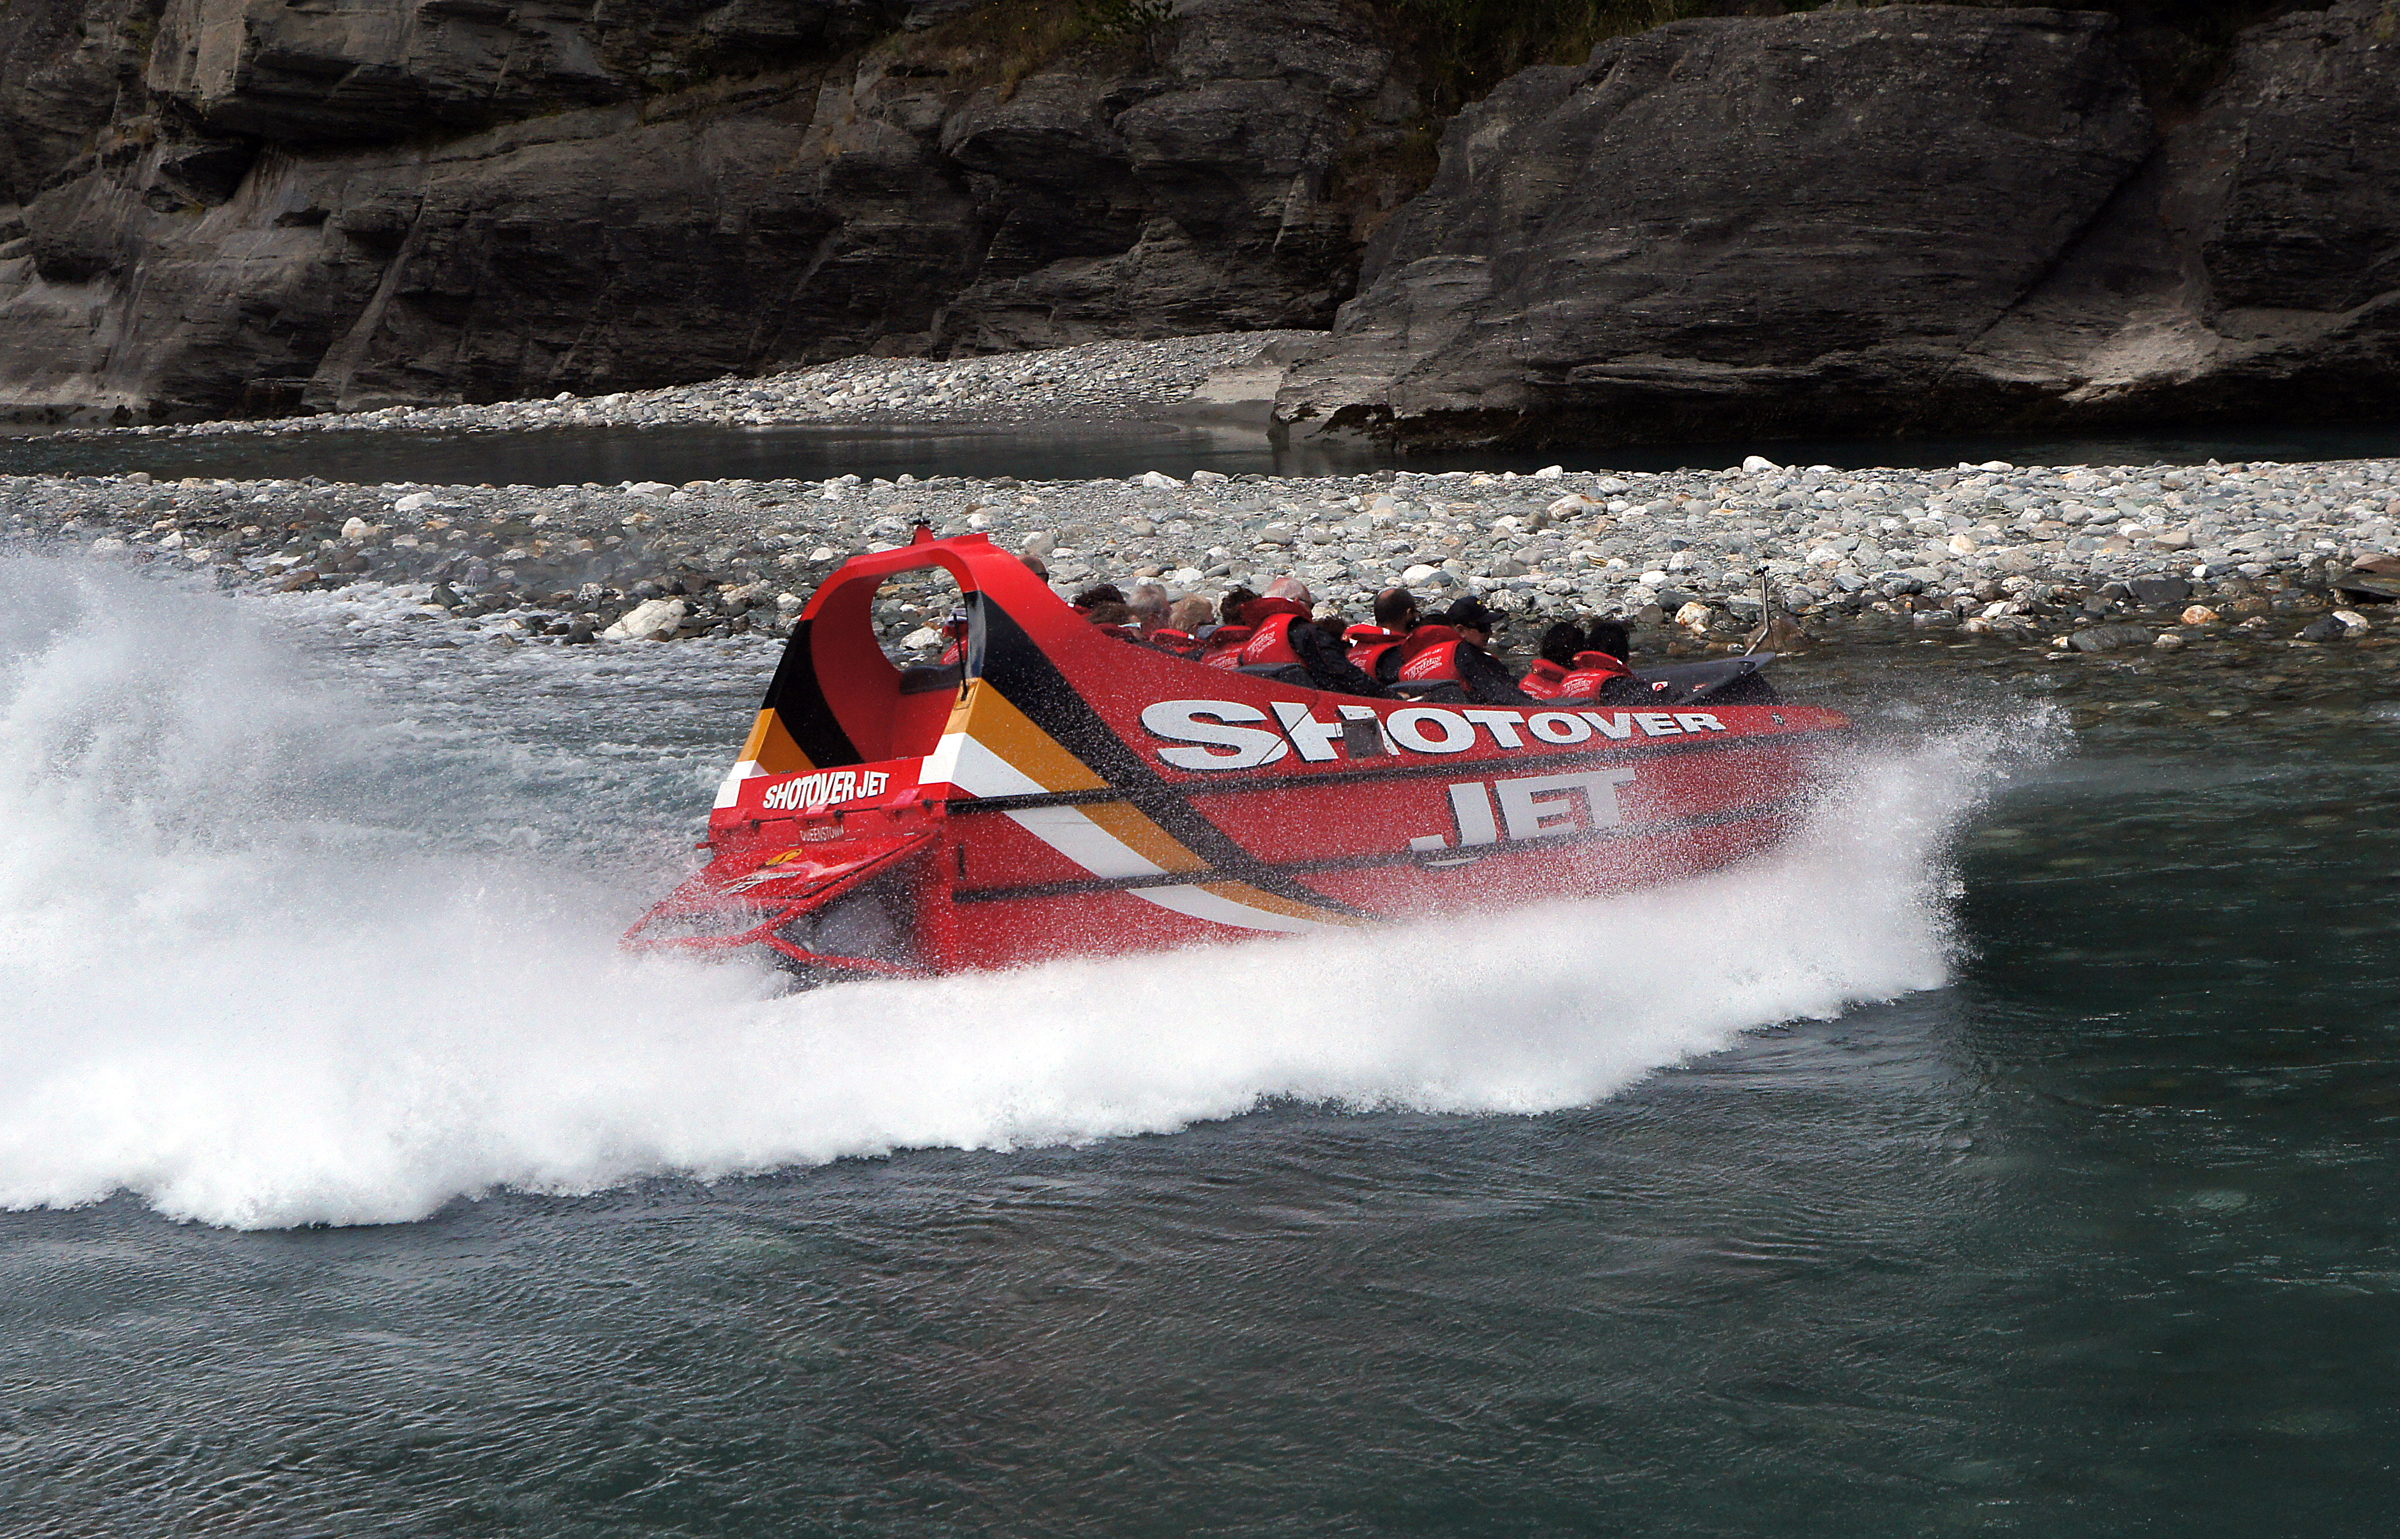
boat, recreation, red, vehicle, splash, rapid, extreme sport, motorboat, publicdomain, sports, boating, newzealand, otago, queenstown, shotoverriver, watercraft, thrillingride, hamiltonjetboat, water sport, rafting, outdoor recreation, whitewater kayaking